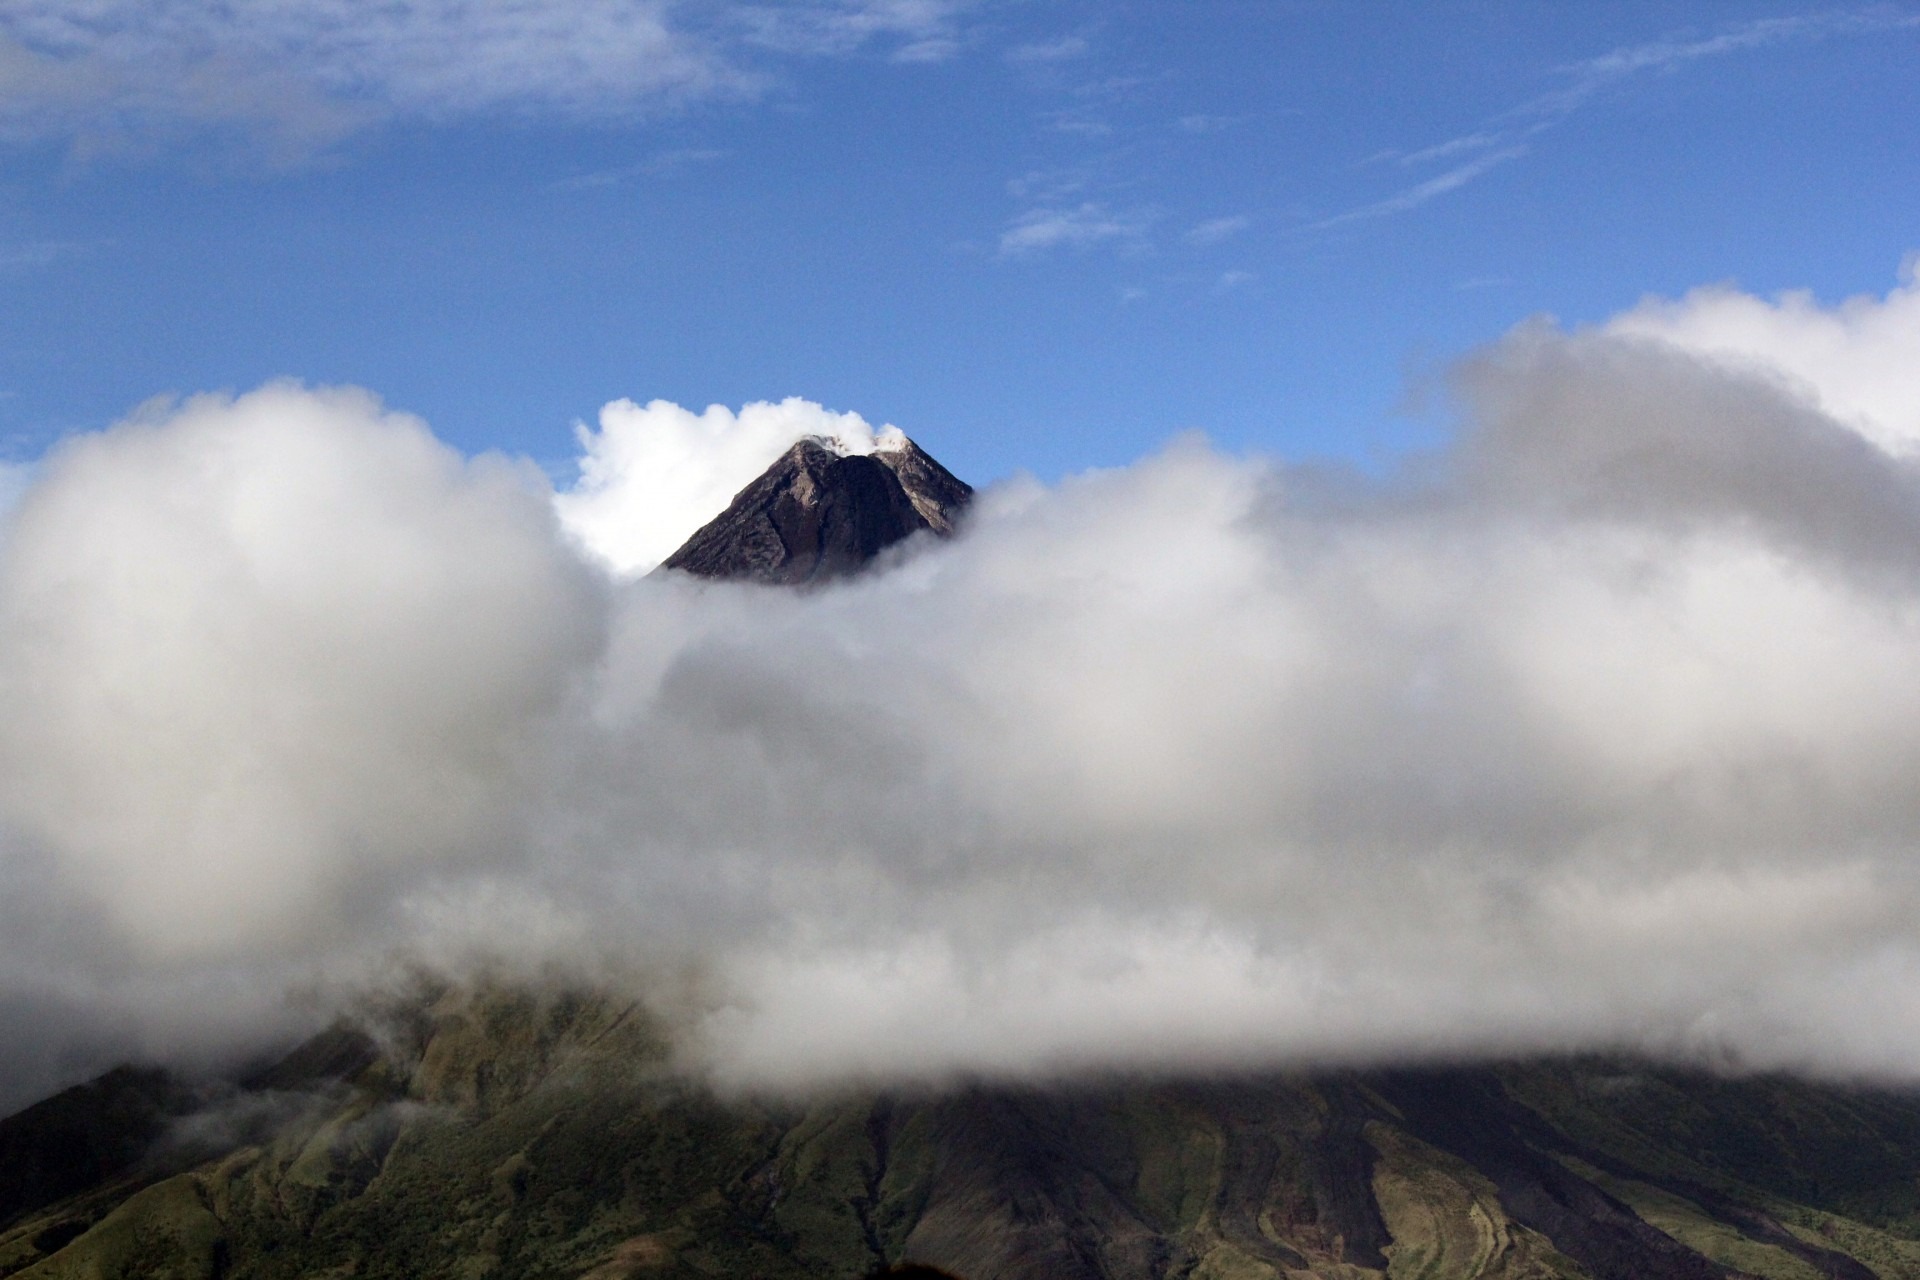
mountain, cloud, mist, hill, wave, mountain range, smoke, weather, volcano, ash, ridge, summit, clouds, alps, plateau, philippines, landform, volcanic ash, geographical feature, atmospheric phenomenon, atmosphere of earth, mountainous landforms, geological phenomenon, volcanic landform, mayon volcano